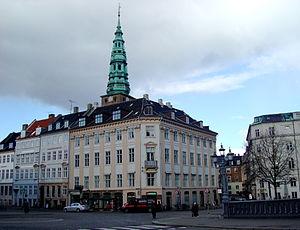
Andreas Hallander est un maître charpentier et architecte danois qui a grandement contribué à la ville de Copenhague. Avec les bâtiments de Johan Martin Quist, ses maisons d'habitation de style classique font partie de l'héritage des architectes de l’Âge d'or danois du XIXᵉ siècle qui ont reconstruit la ville après sa destruction lors de l’Incendie de Copenhague en 1795.